Paul Schenly

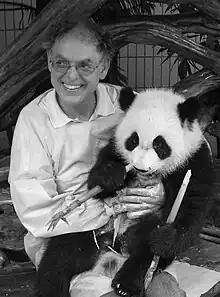
Paul Schenly (left)

Paul Schenly (born April 15, 1948) is an American classical pianist. He is the founder and director of the summer music festival Pianofest in the Hamptons. He is the artistic director of the Cleveland International Piano Competition and was the head of the piano department at the Cleveland Institute of Music.